List of historic properties in Snowflake, Arizona

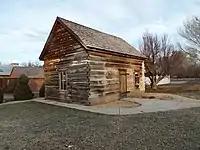
The William Jordan Flake Cabin

The Snowflake/Taylor Chamber of Commerce and the Snowflake Heritage Foundation are in charge of the preservation of the historical structures in Snowflake. Among which are included the Stinson Museum and Pioneer Homes.